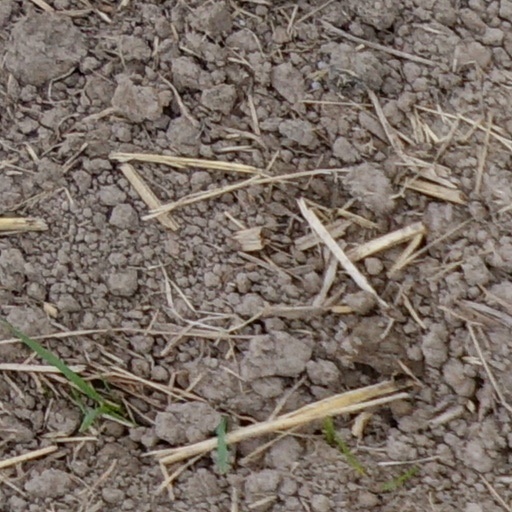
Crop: wheat